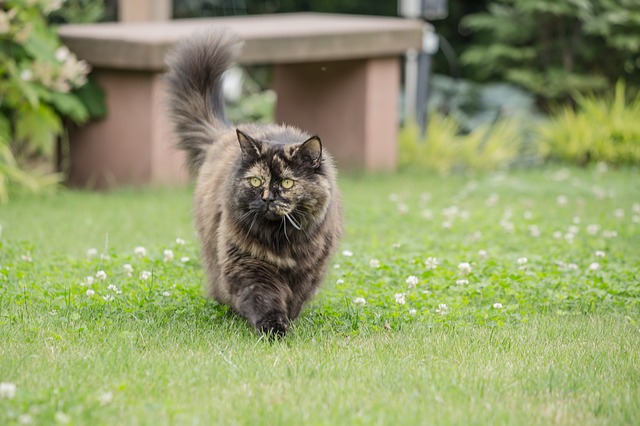
Label: cat